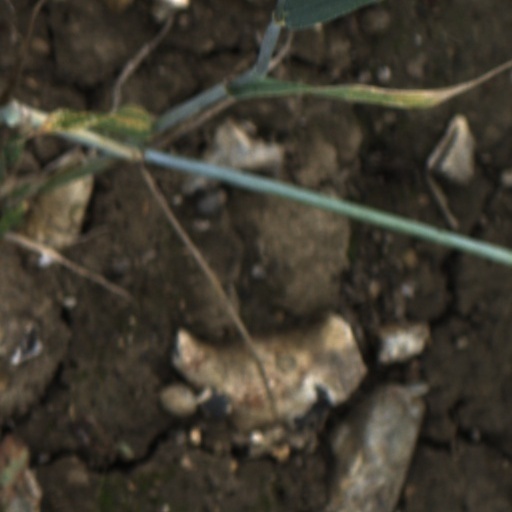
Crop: wheat